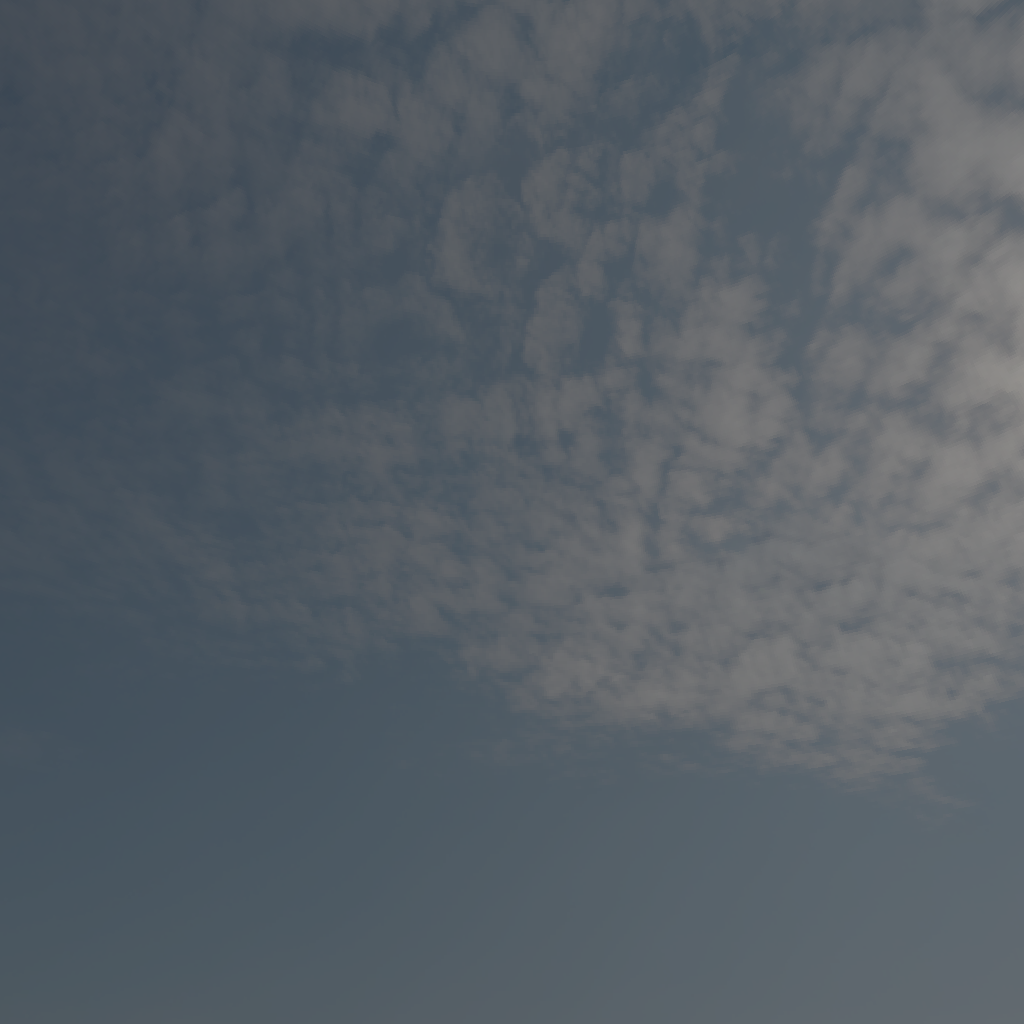
scene-linear HDR photo, Abandoned Tank Farm 03, outdoor, with visible sun, sun, parking, abandoned, asphalt, backplates, skies, urban, midday, partly cloudy, high contrast, natural light, high dynamic range, physically based lighting